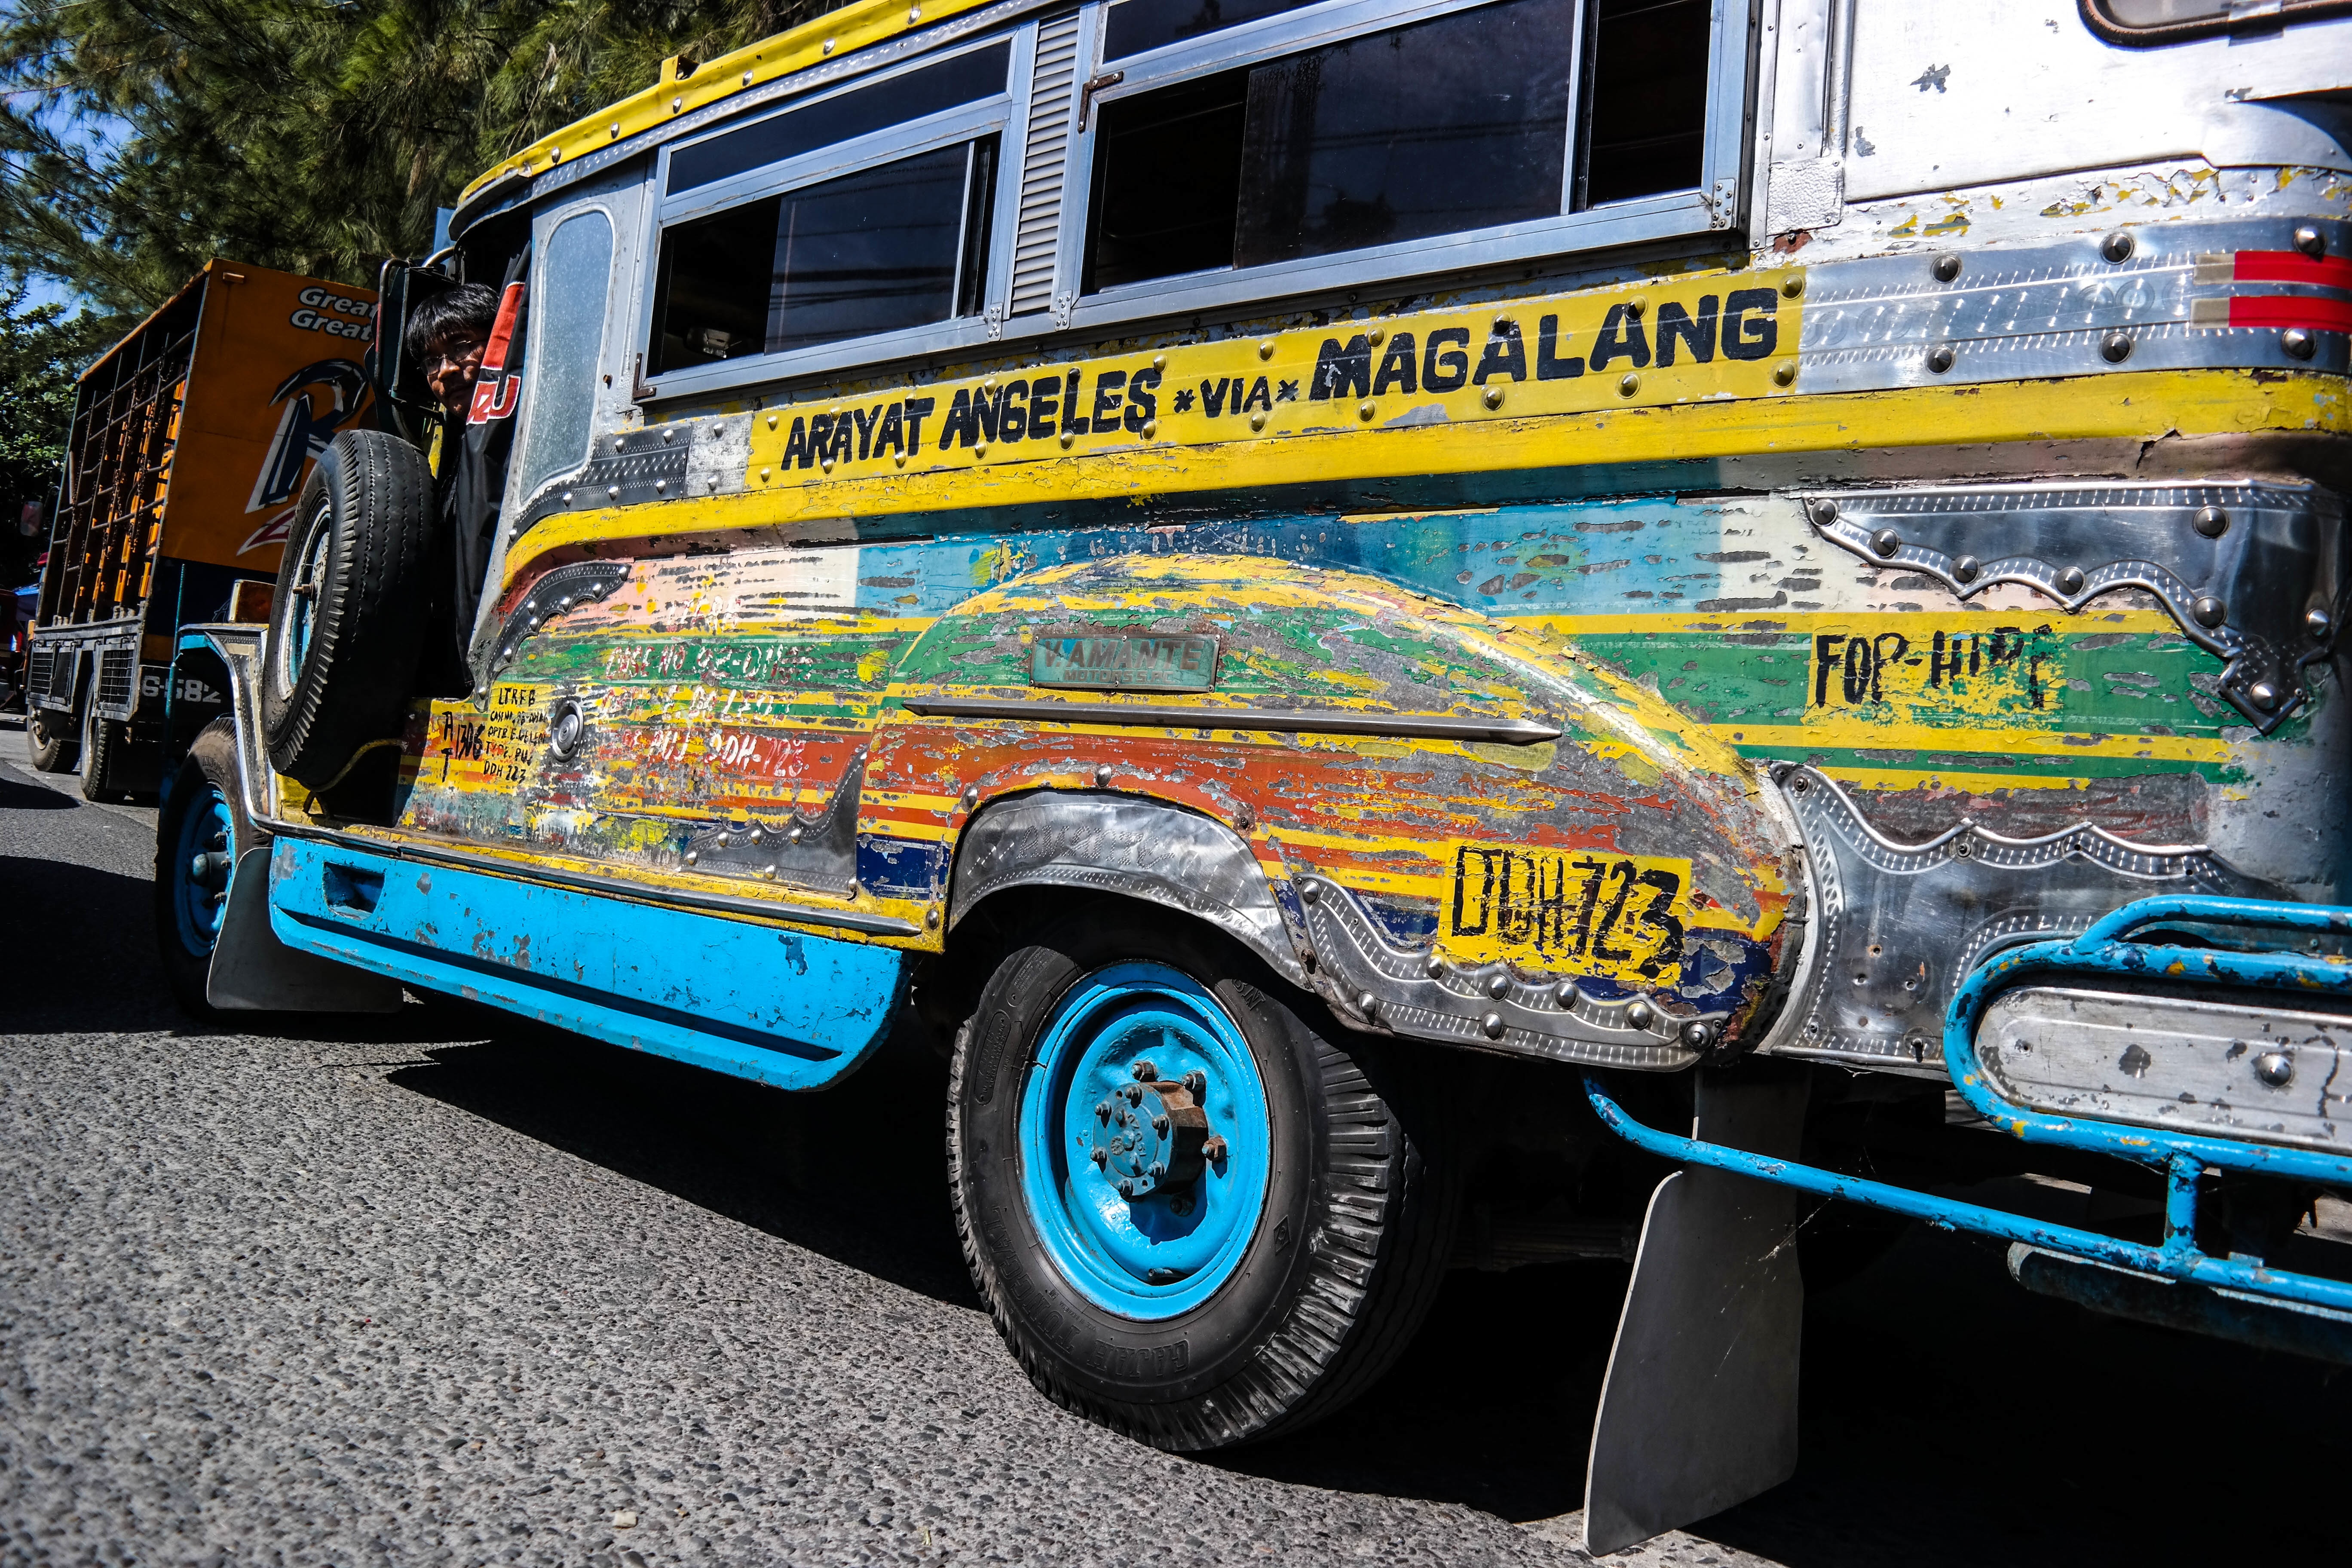
car, transport, truck, vehicle, public transport, motor vehicle, bus, art, antique car, land vehicle